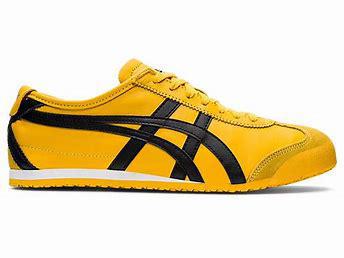
Brand: Onitsuka
Model: Tiger Onitsuka Tiger Mexico 66